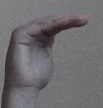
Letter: haa